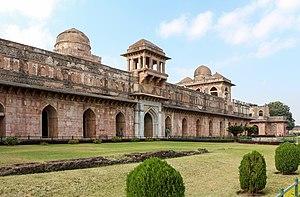
Façade du Jahaz Mahal, Mandu, Inde This is a photo of ASI monument number
L’art de l'Inde des sultanats est la production artistique réalisée dans les parties islamisées de l’Hindoustan avant la mise en place de l’empire moghol.
Mândû ou Mândûgârh est un site fortifié depuis le VIᵉ siècle, perché à 600 m dans les monts Vindhya, à quelque 90 km de la ville d’Indore dans la région Malwa de Madhya Pradesh. Le sommet de la colline est ceinturé d’une muraille de près de 10 km de long.